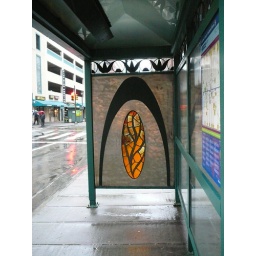
Stained glass bus stop in Philadelphia